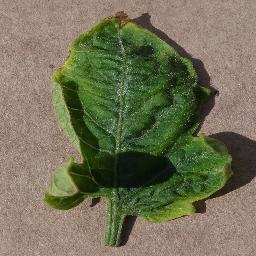
Label: Tomato___Tomato_Yellow_Leaf_Curl_Virus